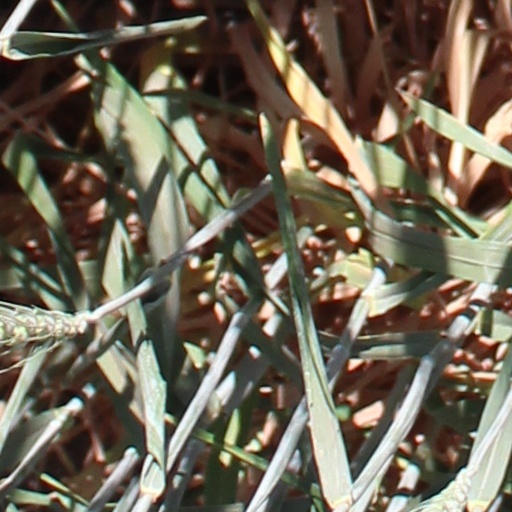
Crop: wheat